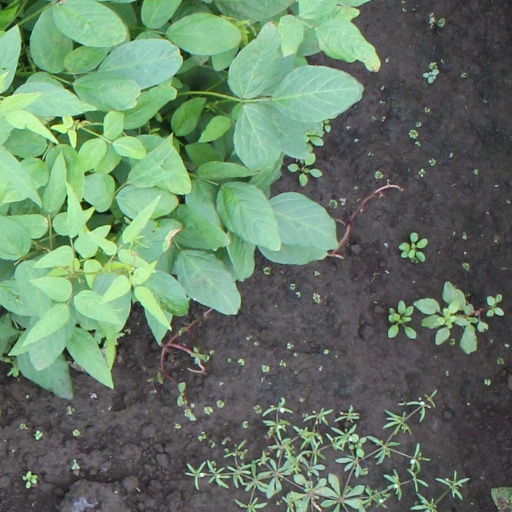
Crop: soybean